Jan van der Jagt

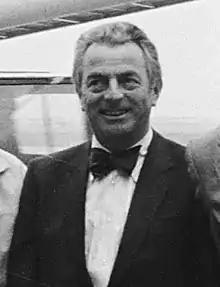
J. van der Jagt (1980)

Van der Jagt was a member of the provincial parliament of Gelderland from 1974 to 1977, Party chair of the Reformed Political League (Gereformeerd Politiek Verbond) from 1976 to 1984, and a Senator from 1977 to 1981, and also from 1983 to 1991.